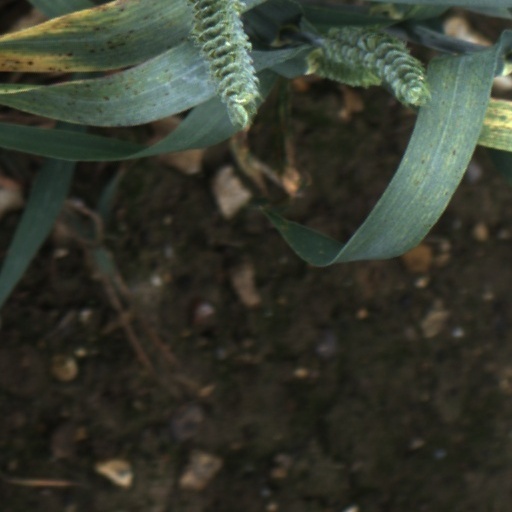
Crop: wheat